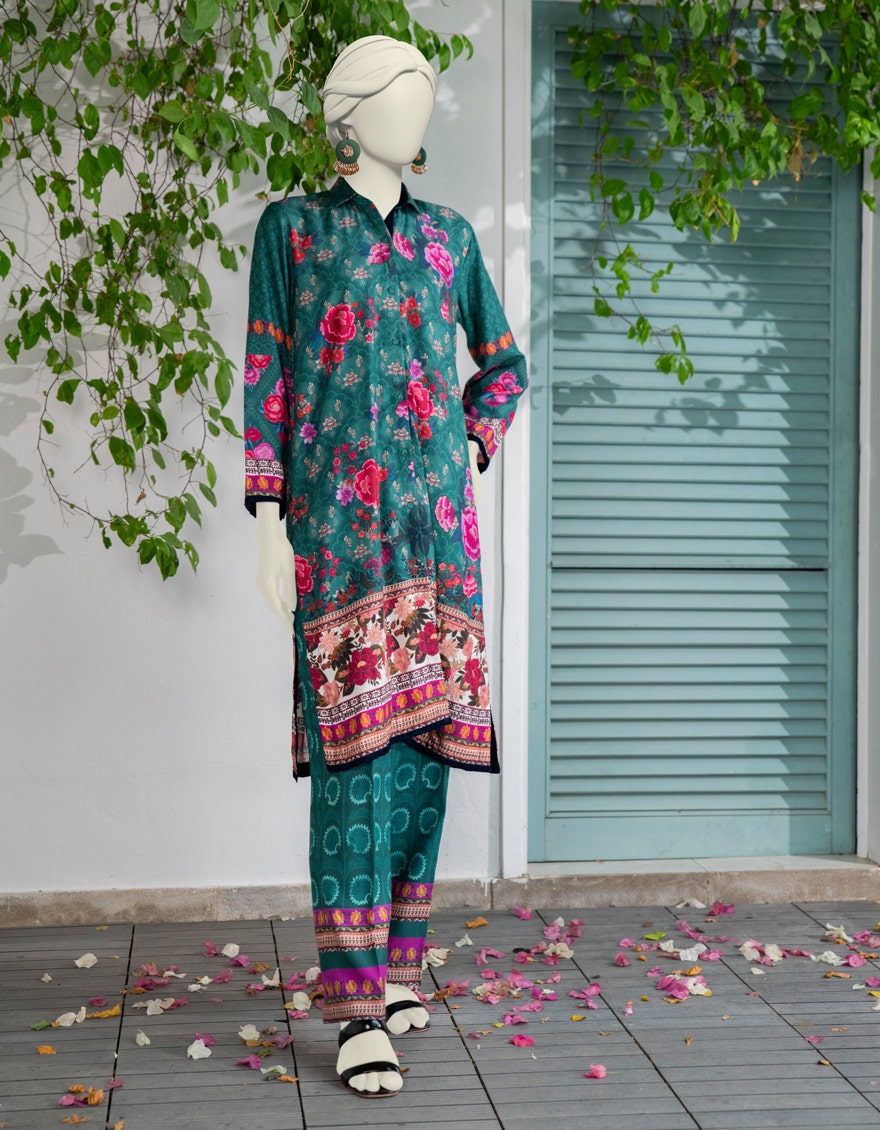
green multi embroidered cotton tunic with matching